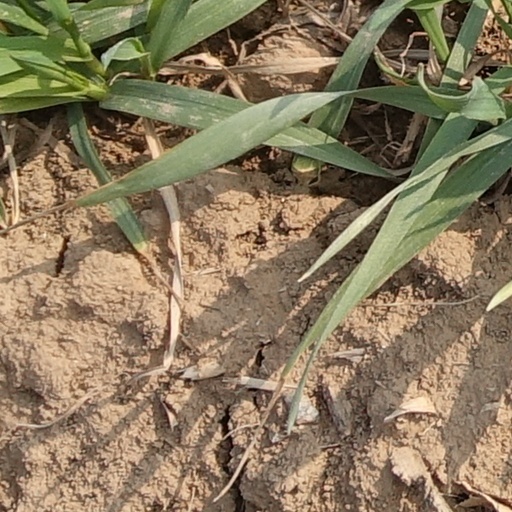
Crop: wheat